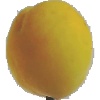
Label: Peach 2